North Penn Water Authority

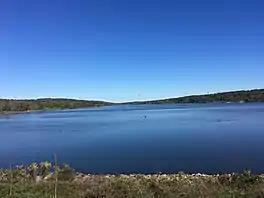
Lake Galena, which stores water that is treated at the Forest Park Water Treatment Plant

About 90 percent of the water delivered to customers by the NPWA is treated at the Forest Park Water Treatment Plant in Chalfont, a facility that is owned jointly with the North Wales Water Authority (NWWA). The water treated at this plant comes from the North Branch Neshaminy Creek, which flows into Lake Galena, a reservoir for the water treated at the Forest Park Water Treatment Plant. Water released from Lake Galena flows down the creek to the Forest Park Water Treatment Plant. During the summer months and times when water levels are low, additional water is pumped from the Delaware River at Point Pleasant and diverted to the North Branch Neshaminy Creek near Gardenville. The Forest Park Water Treatment Plant is the largest water treatment plant in Bucks County and processes up to 40 million gallons water a day for delivery to NPWA and NWWA customers. From the Forest Park Water Treatment Plant, a main carries water to the NPWA service area, where it is delivered to customers. The NPWA also operates 15 groundwater wells across its service area in Bucks and Montgomery counties to supply water.